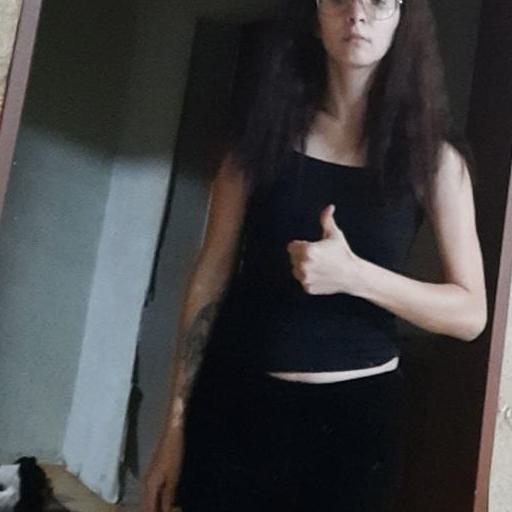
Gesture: like